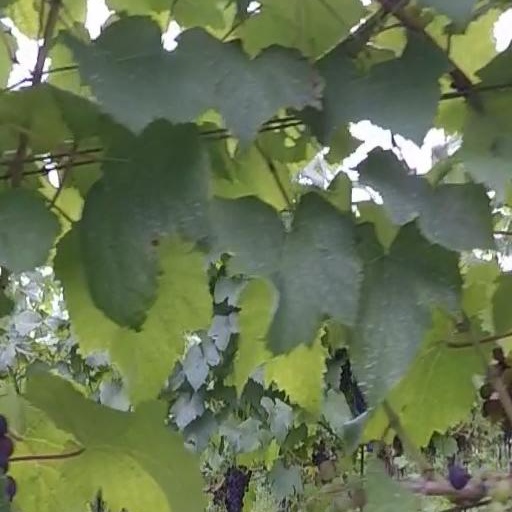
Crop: grape